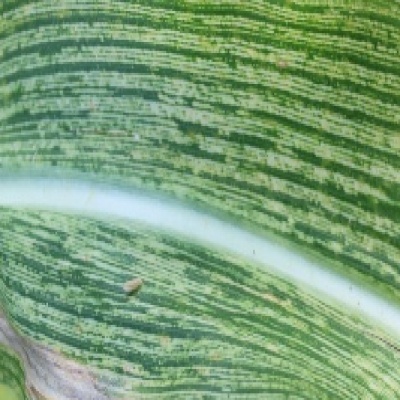
Label: Corn_(Maize)___Maize_Streak_Virus